Abington Friends Meeting House

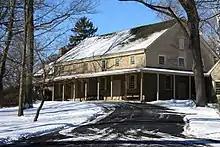
Abington Friends Meeting House

Abington Friends Meeting House is a Quaker meeting house located in Jenkintown, Pennsylvania. The original meeting house was established from 1698 to 1699, with land and a 100 pounds sterling donated by John Barnes. In 1784, a separate school building was established for the Abington Friends School.